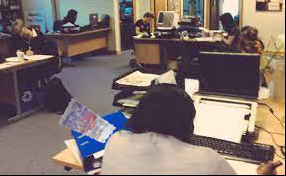
Denominación: 100